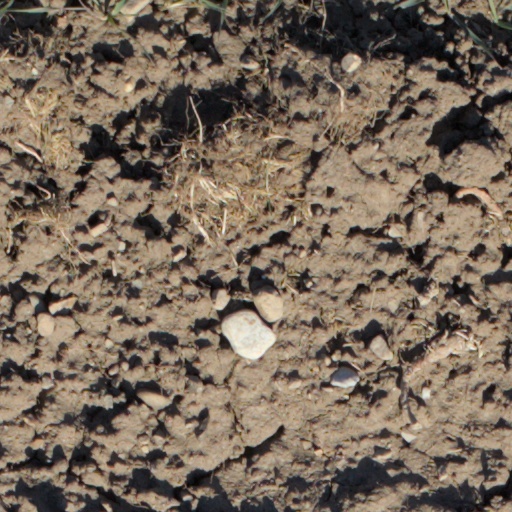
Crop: wheat